Union County Courthouse (Illinois)

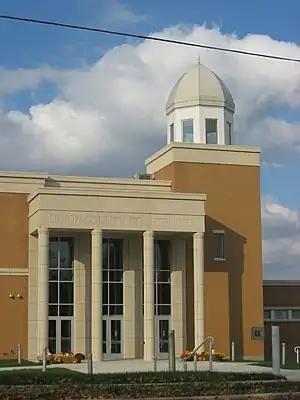
Front, pictured three months after opening

The Union County Courthouse is a government building in central Jonesboro, the county seat of Union County, Illinois, United States. Built in 2013, it replaced a brick structure whose core predated the Civil War.